Franklin Delano Floyd

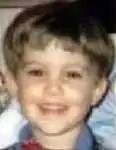
Michael Anthony Hughes

Following Suzanne's death, Floyd put her son Michael into foster care and left the state. Michael's foster parents told authorities the boy had limited muscle control, was non-verbal, and often experienced hysterical behavior when he first arrived at their home, but he had made remarkable progress. In 1994, they began adoption proceedings.